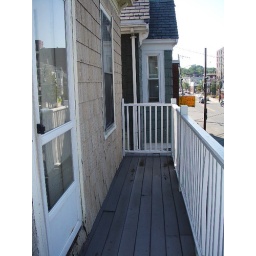
Small balcony at the front of the apartment. The window in the photo belongs to the second-floor bedroom at the top of the stairs.